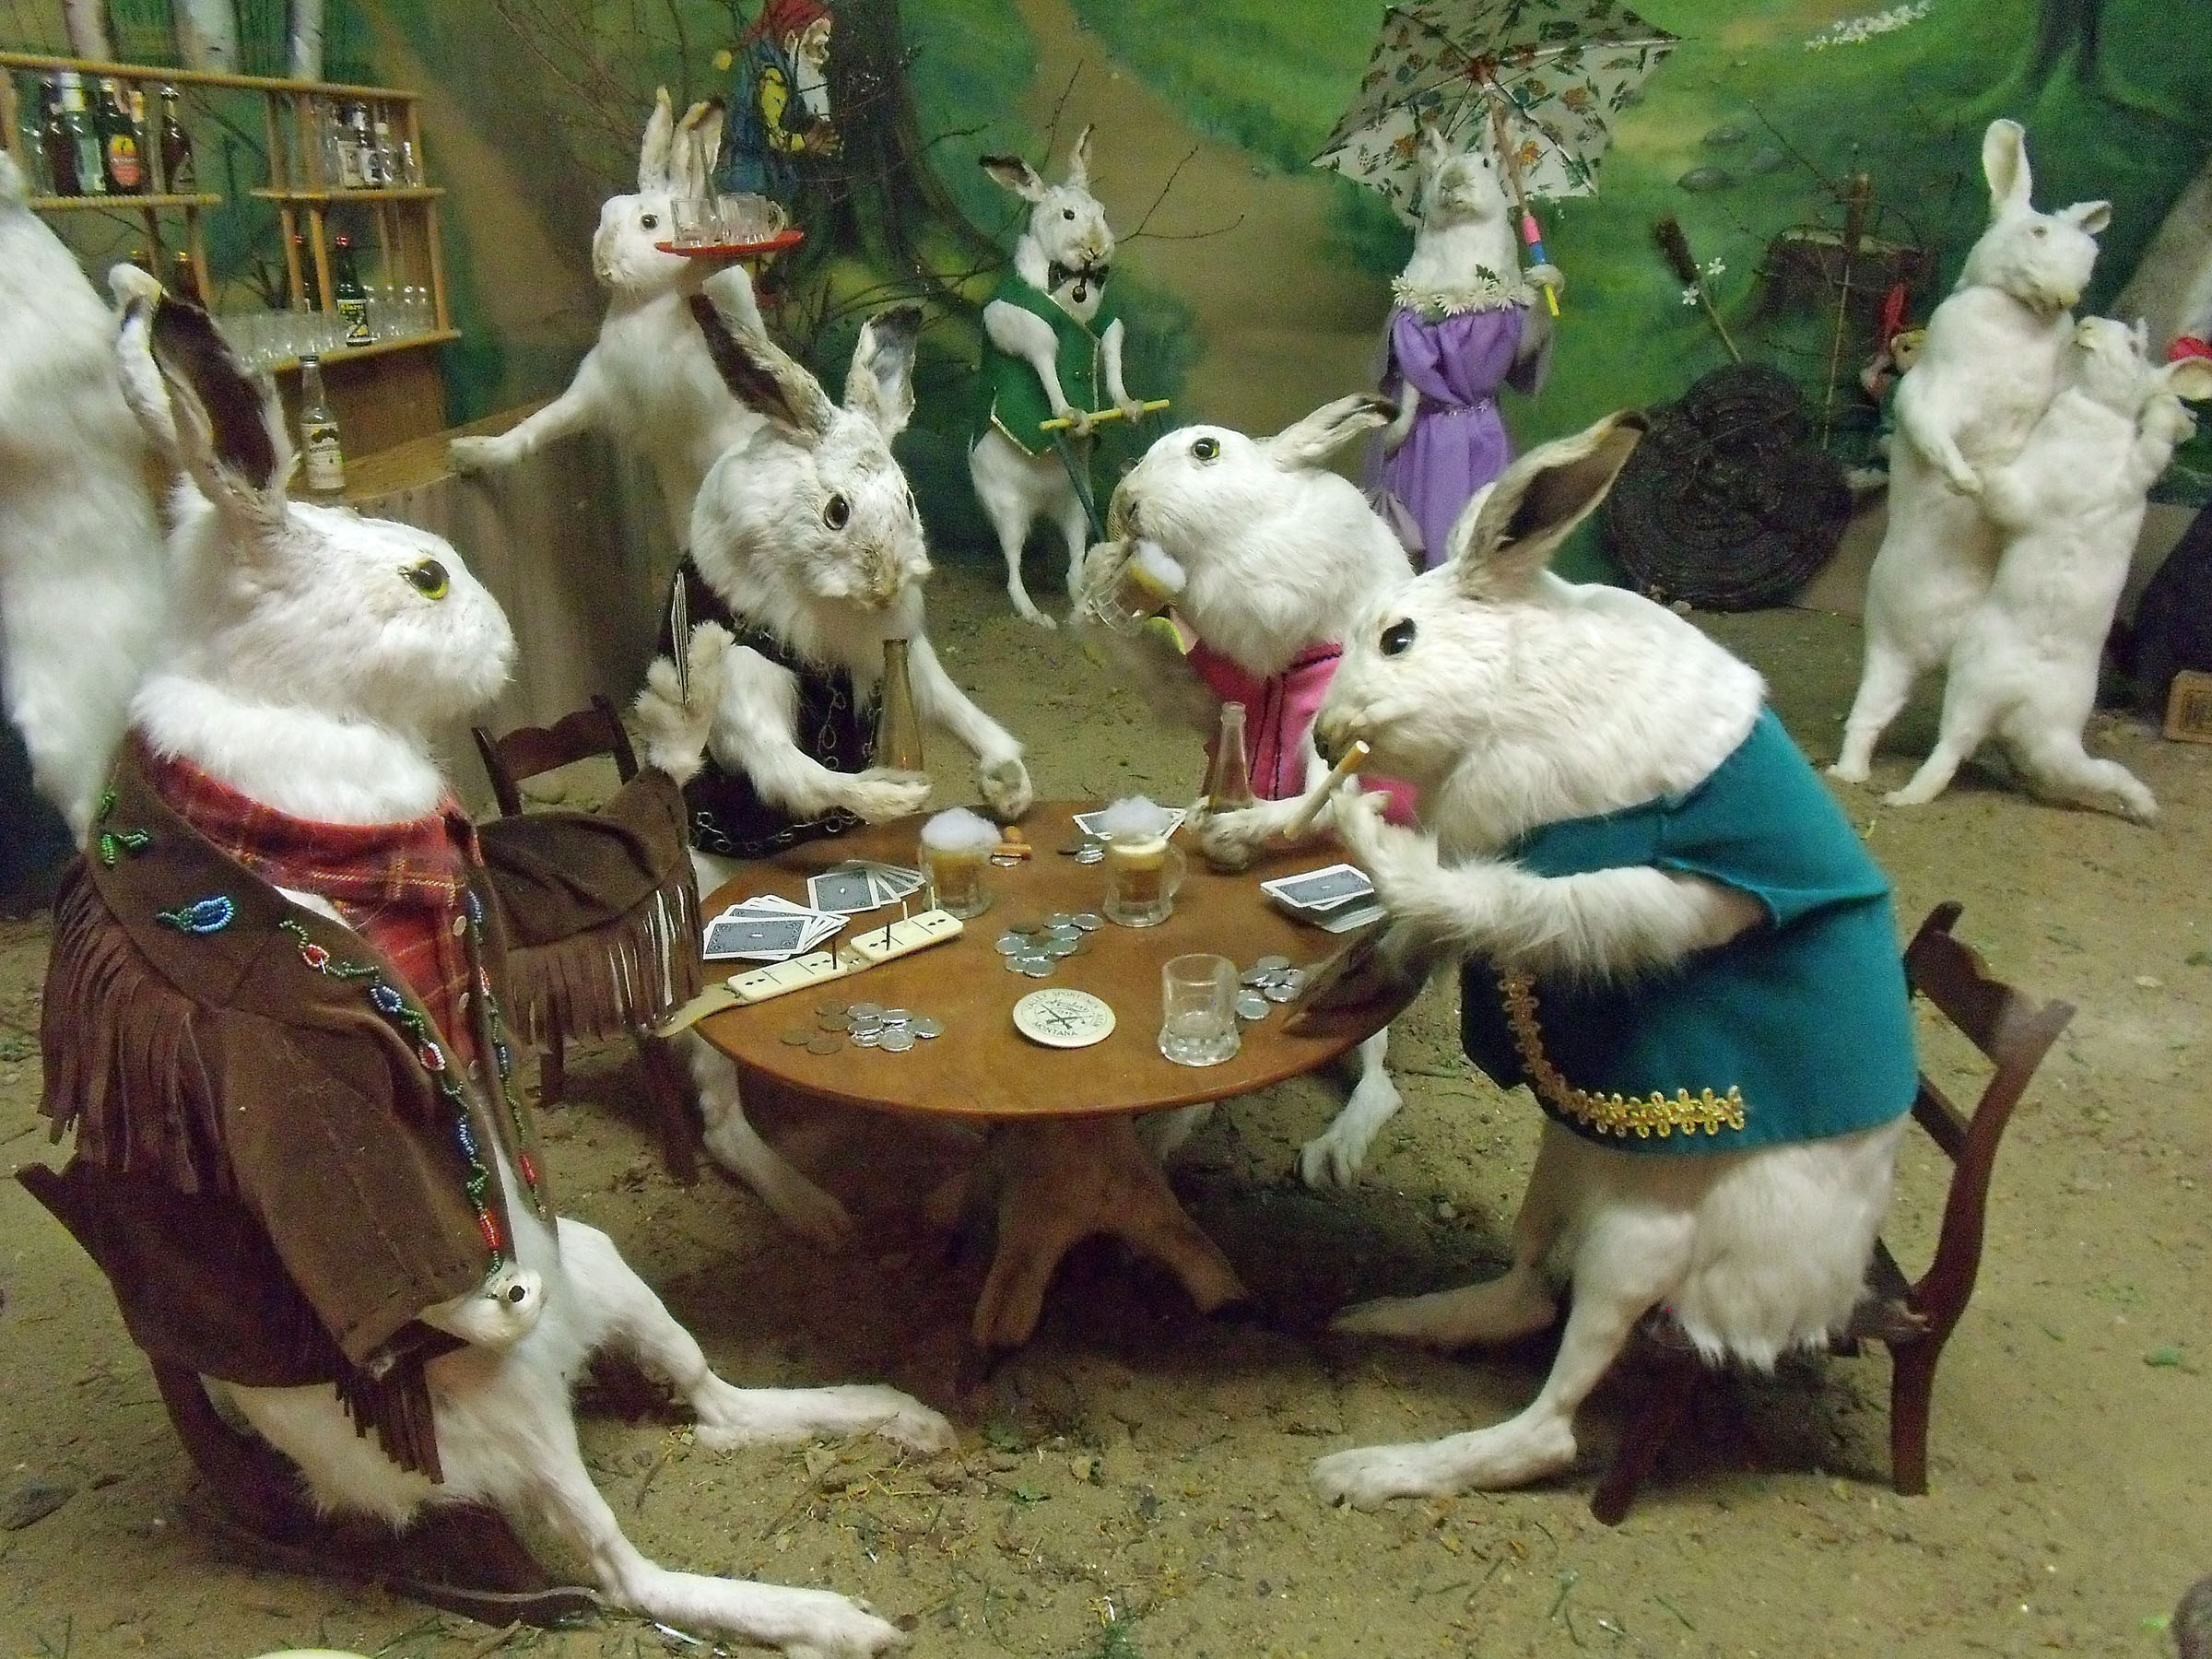
goat, mammal, goats, display, canada, animals, public, stuffed, bizarre, different, gallery, geotagged, danse, 2010, taxidermy, subarcticmike, rabbits, saskatchewan, macabre, fuch, lloydminister, wildlfe, atlasobscuracom